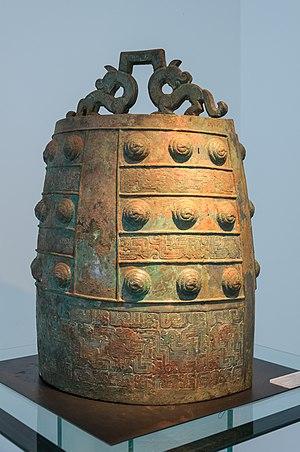
Les bronzes chinois sont universellement admirés comme des chefs-d’œuvre de l'art du bronze, tout particulièrement ceux réalisés au cours des deux premiers millénaires avant notre ère. Les bronzes des dynasties Shang et Zhou, depuis le XVIᵉ siècle et jusqu’à 221 avant notre ère, aux formes et décors étonnants, témoignent de l’esprit créatif et de la remarquable maîtrise technique des bronziers chinois au cours de l’âge du bronze. L'art des dynasties royales de l'Antiquité, fondement essentiel de l'art chinois, est en majorité un art du bronze.
Une cloche est un objet simple destiné à l'émission d'un son. C'est un instrument de percussion et un idiophone. Sa forme est habituellement un tambour ouvert et évidé d'une seule pièce qui résonne après avoir été frappé. Un objet de cette forme est dit campaniforme.